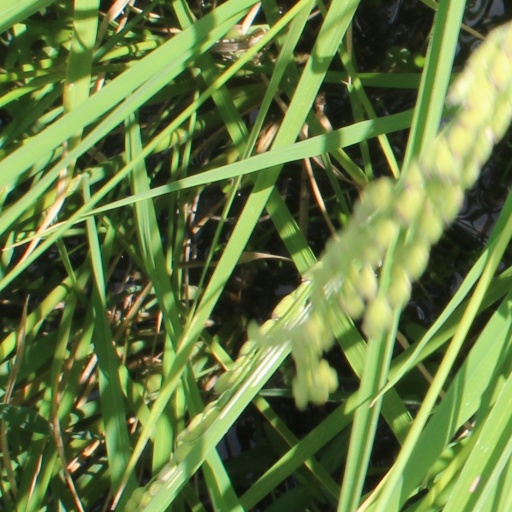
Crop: rice